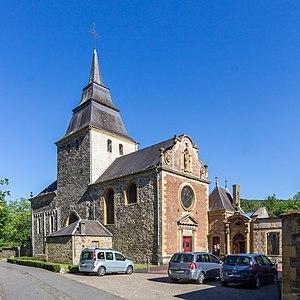
Abbaye de Laval Dieu, Monthermé This building is inscrit au titre des Monuments Historiques. It is indexed in the Base Mérimée, a database of architectural heritage maintained by the French Ministry of Culture,
Monthermé est une commune française, située dans le département des Ardennes en région Grand Est.
Cet article recense les monuments historiques des Ardennes, en France.
L'abbaye de Laval Dieu est l'une des trois églises de la commune de Monthermé. Elle est issue d'une ancienne abbaye fondée en 1128 destinée à l'origine à des chanoines réguliers de l'ordre de Prémontré sous le vocable de saint Remi.